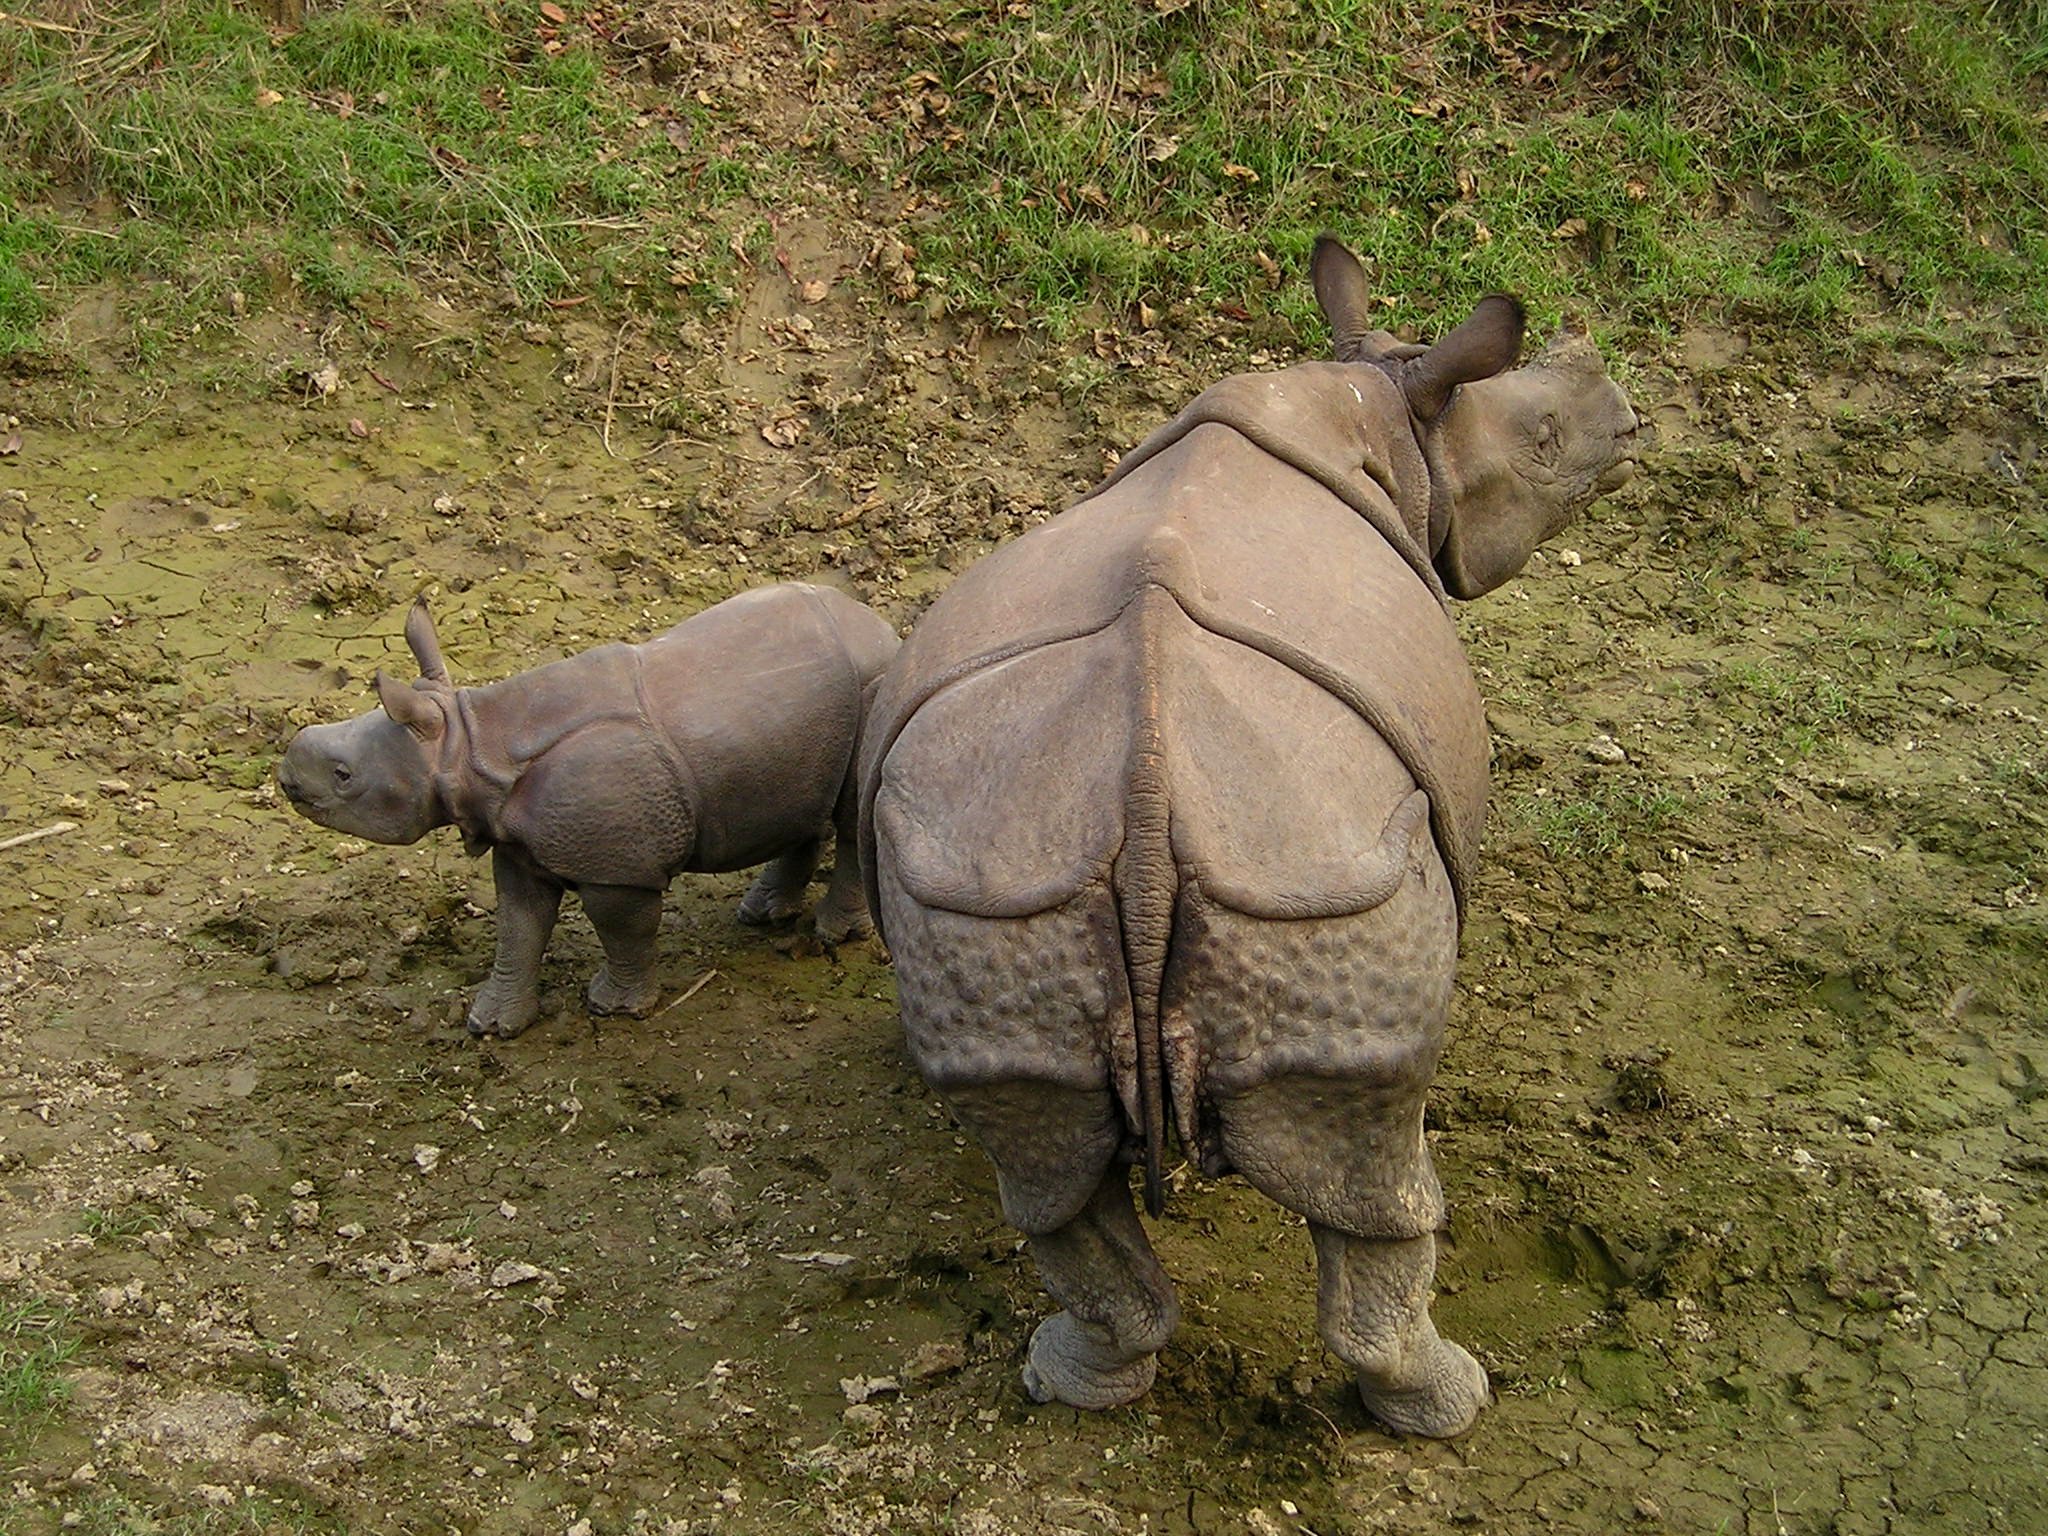
wildlife, mammal, national park, fauna, nepal, rhino, rhinoceros, vertebrate, safari, indian elephant, chitwan